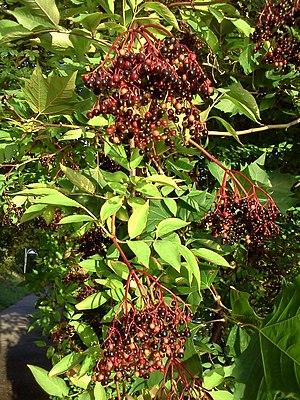
Le Grand Sureau ou Sureau noir est une espèce d'arbrisseaux ou d'arbustes caducifoliés à croissance rapide. Il est présent en Europe, en Asie de l'Ouest et en Afrique du Nord, excepté les régions montagneuses.